Roberta Wilson

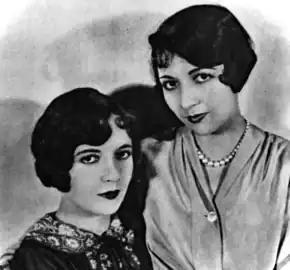
Lois and Diana 1926

In 1907, Andrew, Constance, and the four girls move to Birmingham, Alabama. Andrew and Constance have a listing in the 1909 and 1910 Birmingham phone directories. The 1910 census reveals the entire family living in Birmingham, Alabama. The children are Lois, , Roberta, , Janis, , and Constance, .